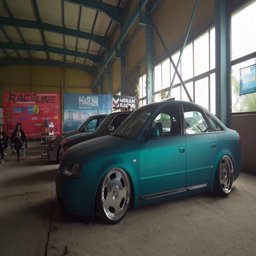
the festival of the low car public open , a city .